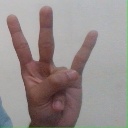
अक्षर: क्ष